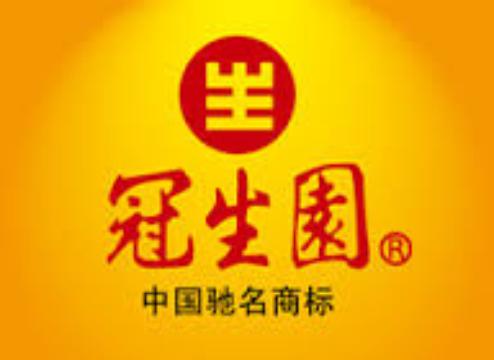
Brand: GuanShengYuan
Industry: Food